Idiopathic hypercalcinuria

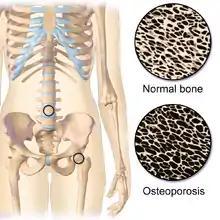
The difference in bone composition between normal bone and an osteoporosis affected bone in common locations of osteoporosis in IH patients.

If hypercalciuria persists following dietary intervention, pharmaceutical interventions are used, primarily thiazide diuretics. Thiazide therapy has proven effective in preventing the formation of kidney stones, reducing urinary calcium, and preventing the periodic occurrence of nephrolithiasis. Thiazides lessen urinary citrate excretion and blood potassium levels, making it recommended to prescribe potassium citrate alongside thiazide therapy. A thiazide option includes Hydrochlorothiazide. A study found that hydrochlorothiazide cleared hypercalciuria and increased spine and hip bone density. Another option would be to use chlorthalidone or indapamide.